Quadrants and regions of abdomen

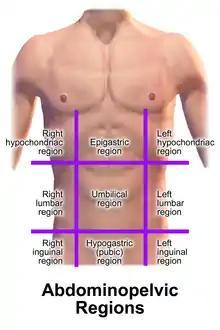
Regions of abdomen

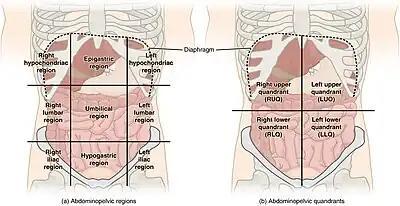
Regions shown on left in side-by-side comparison with quadrants

Nine regions of the abdomen can be marked using two horizontal and two vertical dividing lines. The vertical lines are the mid-clavicular lines taken from the mid-point of each clavicle. The upper horizontal line is the subcostal line taken from the inferior parts of the lowest costal cartilages. The lower horizontal line is the transtubercular line connecting the tubercles of the pelvis.